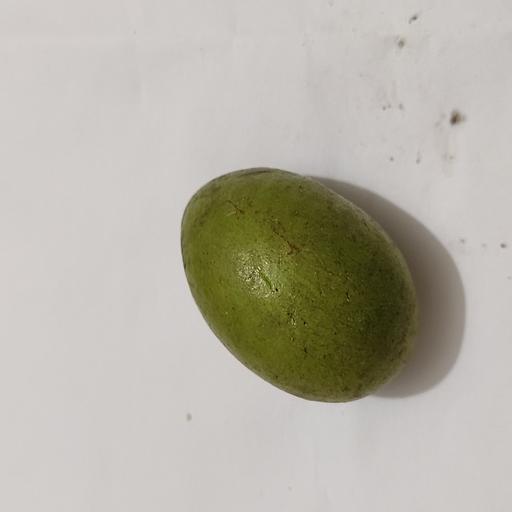
Crop type: Olive